Leonard Bernstein

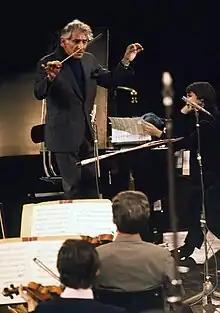
Leonard Bernstein rehearsing at the Royal Albert Hall, London, 1973

In 1966, Jacqueline Kennedy Onassis commissioned Bernstein to compose a work for the inauguration of the John F. Kennedy Center for the Performing Arts in Washington, D.C., Bernstein began writing "Mass" in 1969 as a large-scale theatrical work based on the Tridentine Mass of the Catholic Church, and in 1971, Bernstein invited the young composer and lyricist Stephen Schwartz, who had recently opened the musical "Godspell" off-Broadway, to collaborate as co-lyricist. The world premiere took place on September 8, 1971, conducted by Maurice Peress, directed by Gordon Davidson, and choreographed by Alvin Ailey.